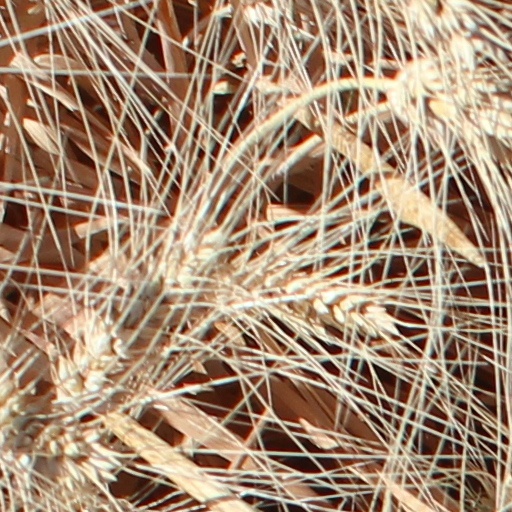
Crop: wheat